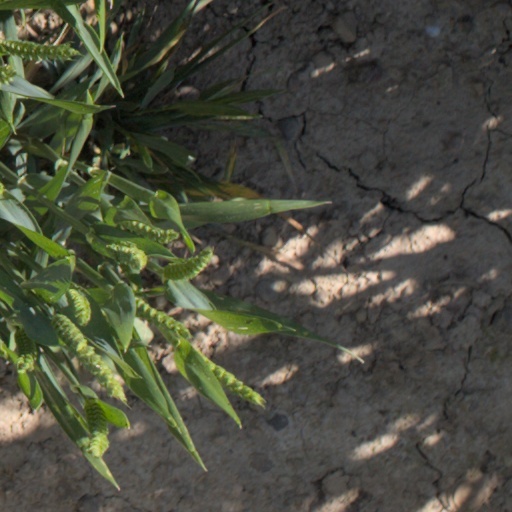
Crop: wheat